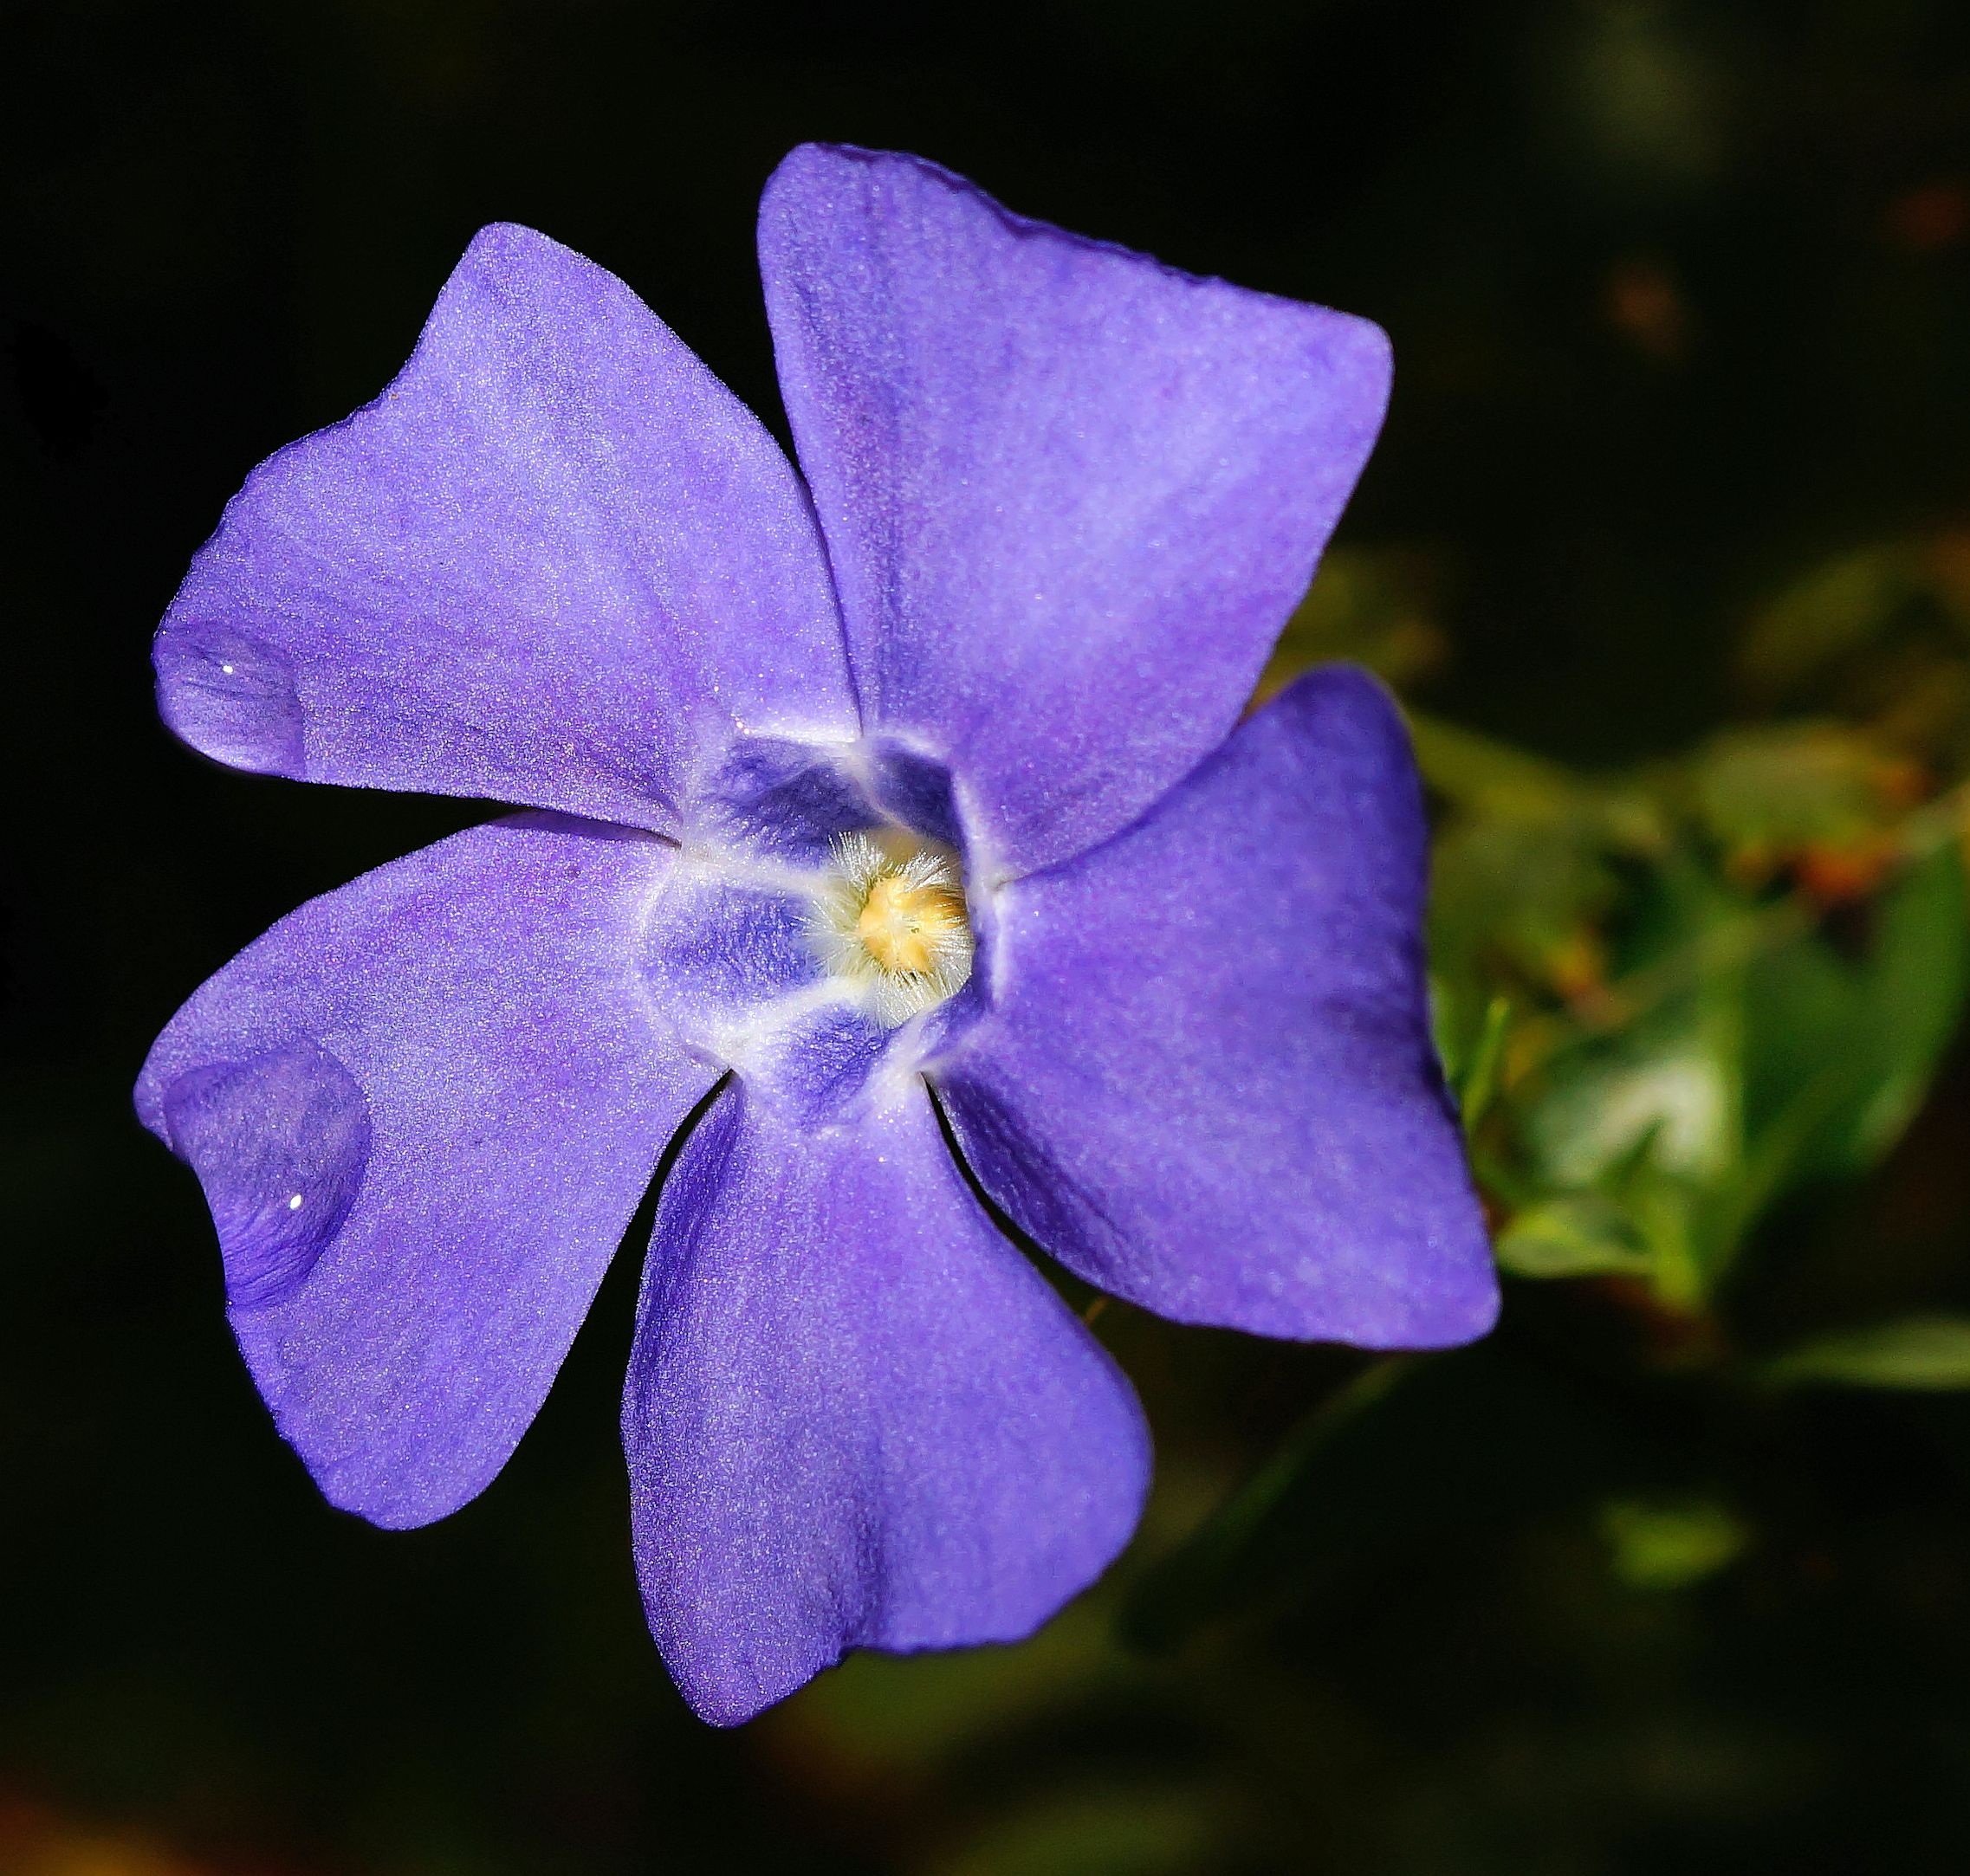
blossom, plant, flower, purple, petal, bloom, macro, flora, wildflower, close up, macro photography, flowering plant, bellflower family, land plant